Islam in Nigeria

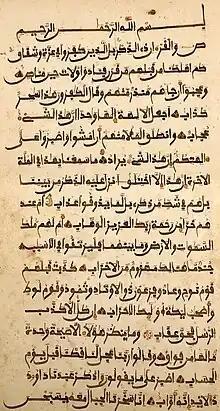
A page from a 19th-century Qur'an written in the Fulani script

As an institution in Northern Nigeria, Islam plays an important role in society. The five pillars of Islam, including the annual pilgrimage and daily prayers, are seen as important duties of Muslims. Support for the inclusion of a sharia legal system that governs family law and a religious view about modes of personal conduct has support within society.